Food festivals in South Korea

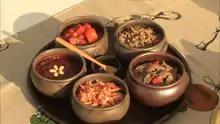
Korean condiments: gochujang, "jeotgal" (salted seafood), "jangajji" (pickled vegetables), kimchi

Sunchang Fermented Food festival is held in October. The region of Sunchang is where gochujang (Korean chilli paste) served at the royal palace during the Joseon period was first made. The place has made a name for its methods of making traditional condiments, jang, and are carefully preserved till this day. Every fall this festival showcase the top three fermented food of Korean gochujang and other traditional condiments, Kimchi, Jeotgal (salted and fermented seafood), Tteokbokki (stir fried rice cakes) made with gochujang. Additionally, sixty different programs are held for visitors such as hands-on programs, cultural performances, exhibitions, craft making program for kids and markets where visitors purchase various fermented condiments made in a traditional way by masters at the Sunchang Traditional Gochujang Village.